Zumholz

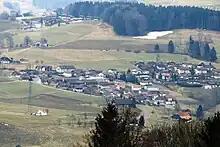
Zumholz village

Zumholz had an area, in 2009, of . Of this area, or 72.0% is used for agricultural purposes, while or 18.0% is forested. Of the rest of the land, or 7.9% is settled (buildings or roads), or 3.2% is either rivers or lakes.